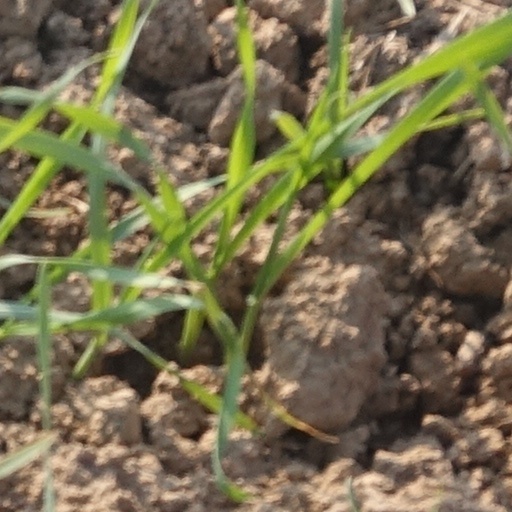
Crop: wheat